Eurocopter AS365 Dauphin

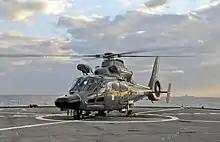
A French Navy AS365 F Dauphin aboard USS "Mount Whitney" during Opération Harmattan, 2010

In February 1980, the first series production Dauphin was used to break three separate speed-related world records in separate journeys between Battersea, London, United Kingdom and Issy-les-Moulineaux, Paris, France. In 1985, a new model of the Dauphin, the AS365 F, became the first rotorcraft in the world to fly with flight instruments being displayed in electronic displays, which replaced the traditional instrumentation; this variant was first procured by the Irish Air Corps for SAR operations.